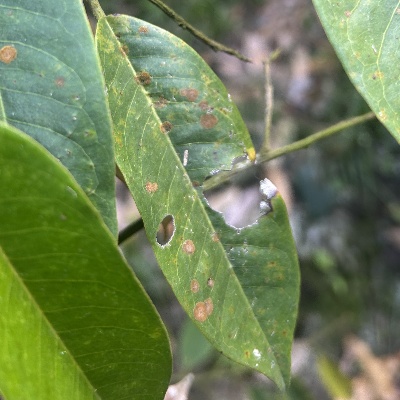
Label: Leaf_Algal